Proto-globalization

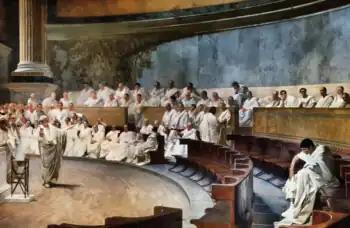
Representation of a sitting of the Roman Senate

During the pre-modern era early forms of globalization were already beginning to affect a world-system, marking a period that historian A. G. Hopkins has called archaic globalization. The world system leading up to proto-globalization was one that hinged on one or more hegemonic powers assimilating neighboring cultures into their political system, waging war on other nations, and dominating world trade.